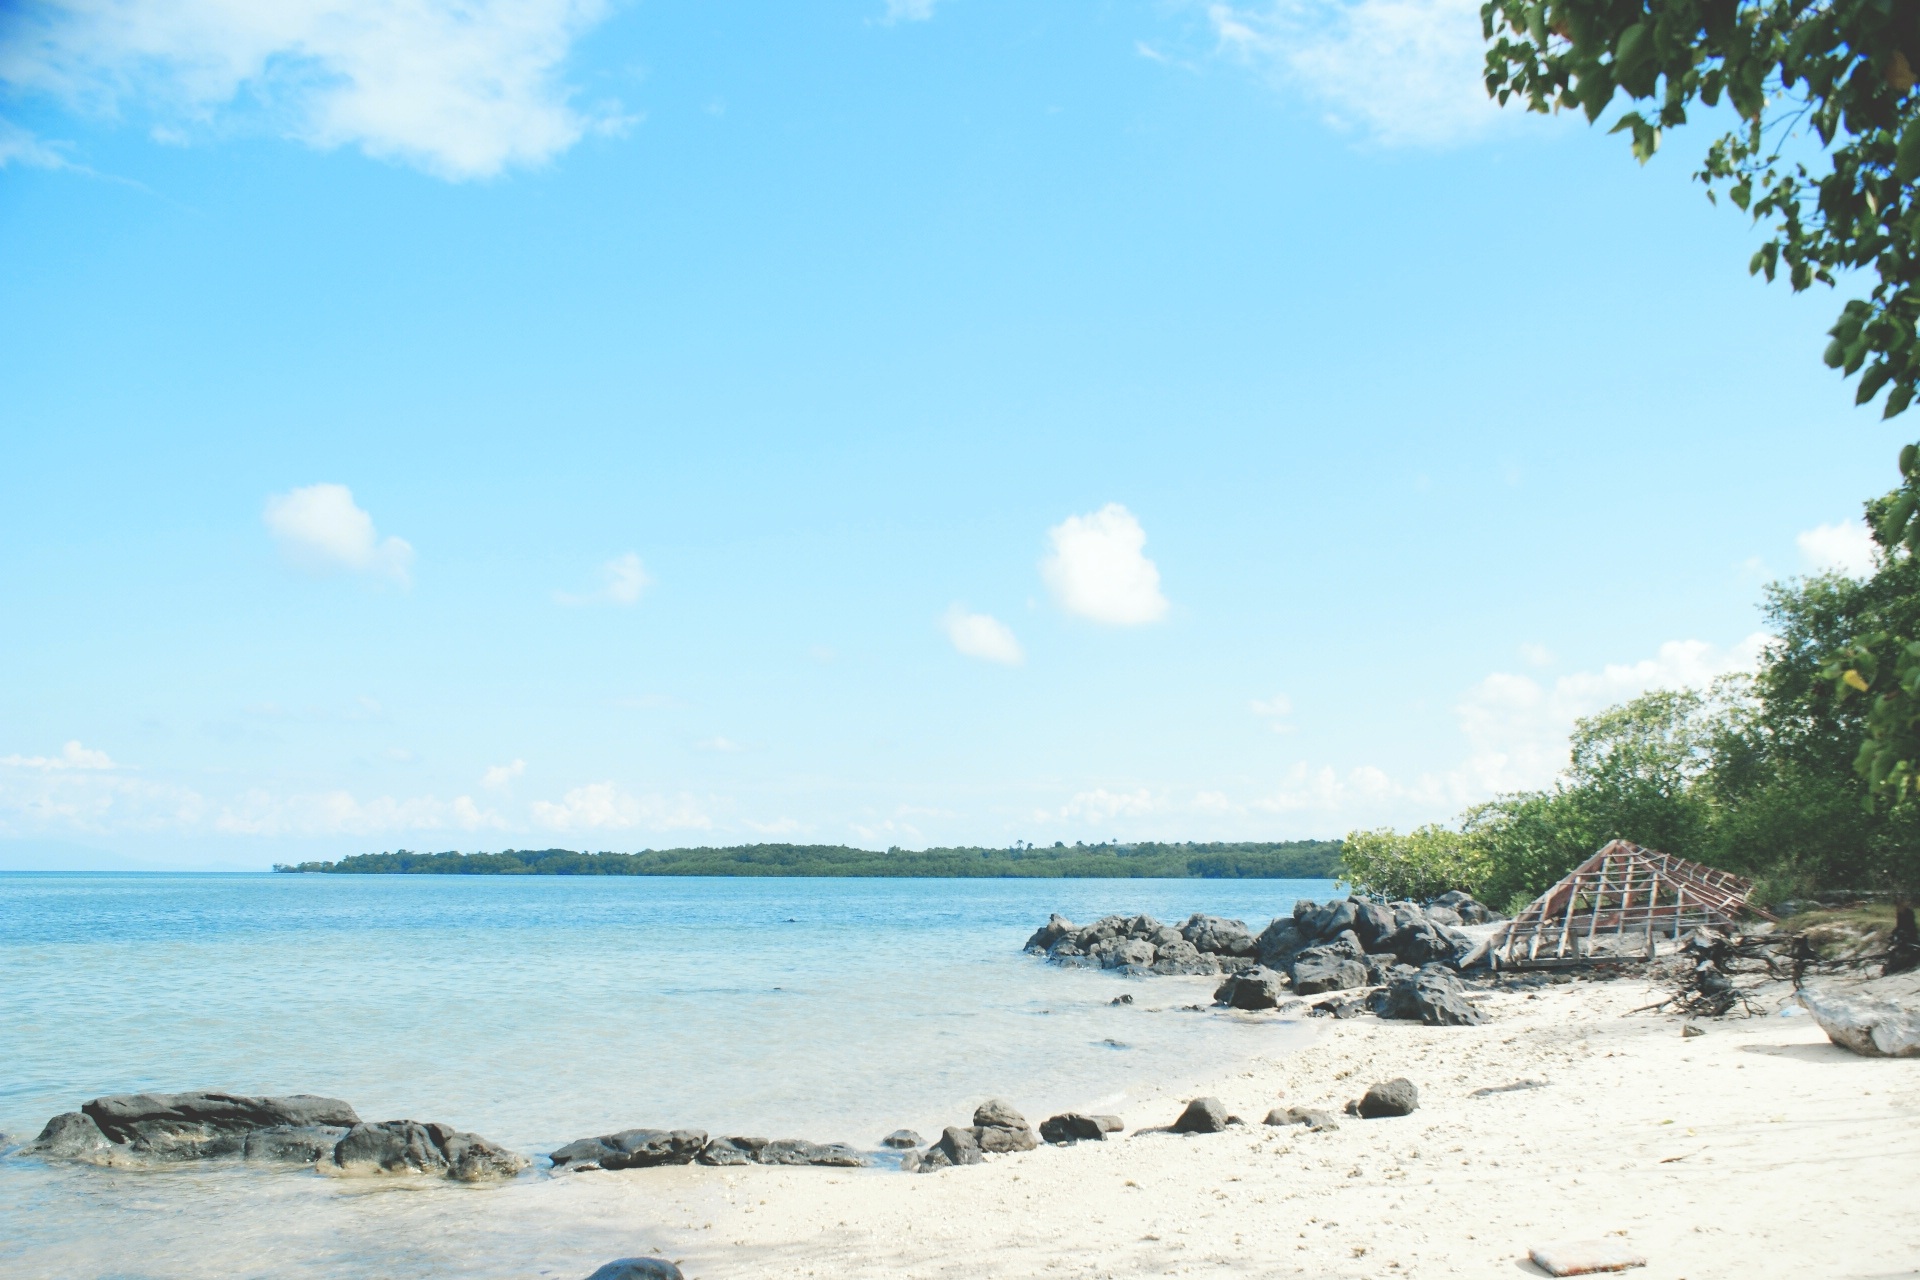
beach, sea, coast, sand, ocean, shore, vacation, bay, body of water, wind wave